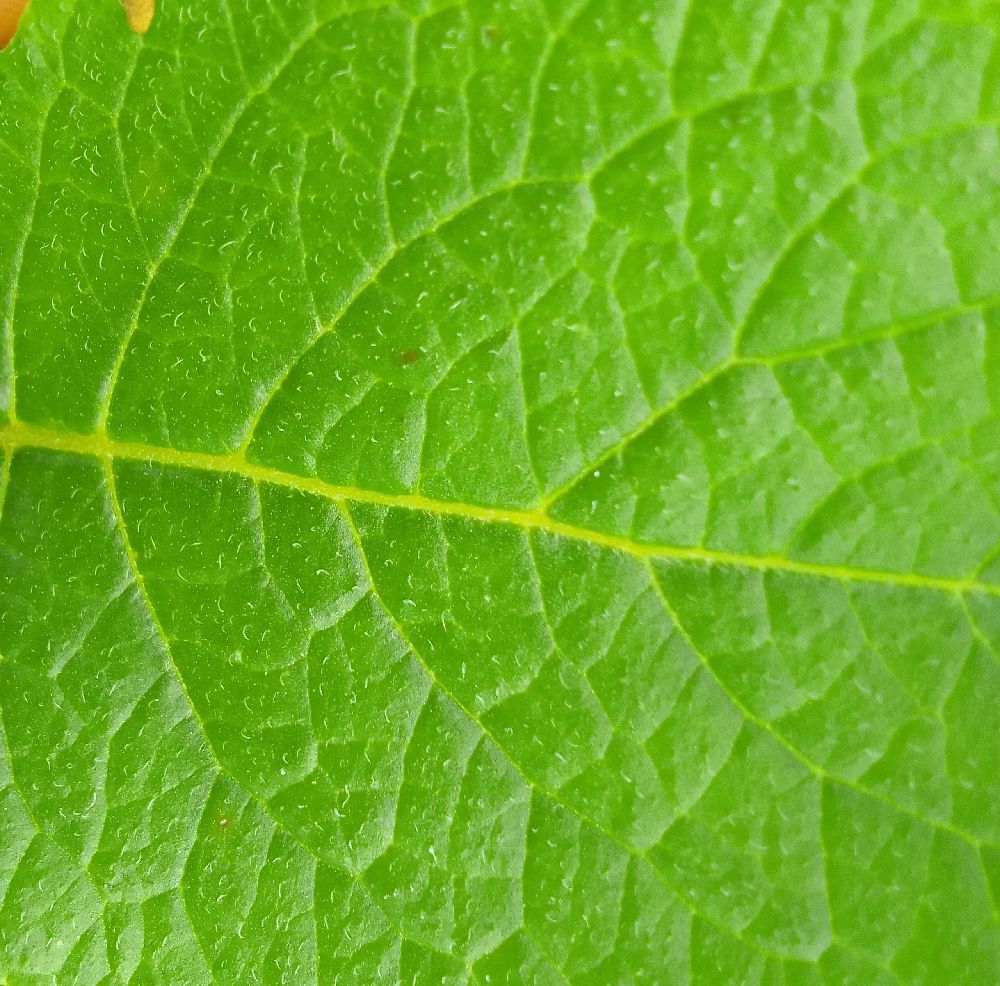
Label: Healthy